The Archies (film)

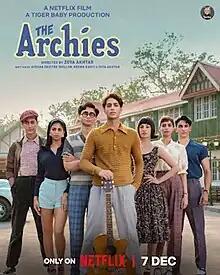
Official release poster

The Archies is a 2023 Indian Hindi-language teen musical film directed by Zoya Akhtar, who co-produced it with Reema Kagti under Tiger Baby Films, and Sharad Devarajan under Graphic India. The film is a live-action adaptation of "The Archies," a fictional rock band who appeared in the 1960's animated cartoon, "The Archie Show" (with characters drawn from Archie Comics). The film stars Agastya Nanda, Khushi Kapoor, Suhana Khan, Vedang Raina, Mihir Ahuja, Aditi "Dot" Saigal and Yuvraj Menda.